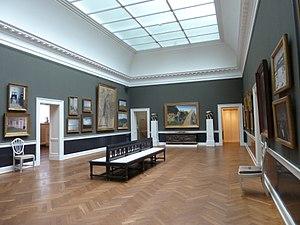
La collection Hirschsprung est la collection personnelle d'œuvres d'art de l'industriel danois Heinrich Hirschsprung. Propriétaire au XIXᵉ siècle de la fabrique de tabac, A.M. Hirschsprung & Sønner, située à Copenhague, Hirschsprung lègue en 1902 sa collection privée au gouvernement du Danemark. Celle-ci comprend de nombreux tableaux de l'art danois du XIXᵉ siècle, notamment des peintures de l'âge d'or danois mais également des peintres de Skagen.